Prafull Shiledar

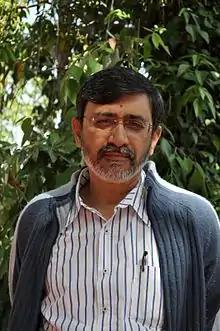
Prafull Shiledar

Prafull Shiledar (born 30June1962) is an Indian poet writing in Marathi language. He also writes in Hindi. He has four Poetry Collections in Marathi, two in Hindi, one in Kannada, one in Odia, six edited books and six translated books. He has written prose on socio- literary issues. He has translated poetry from Indian languages and from Europe, America and Latin America.